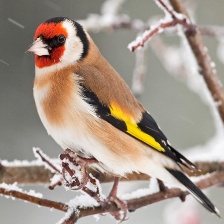
Species: EUROPEAN GOLDFINCH
Scientific name: CARDUELIS CARDUELIS
ImageNet parent category: goldfinch